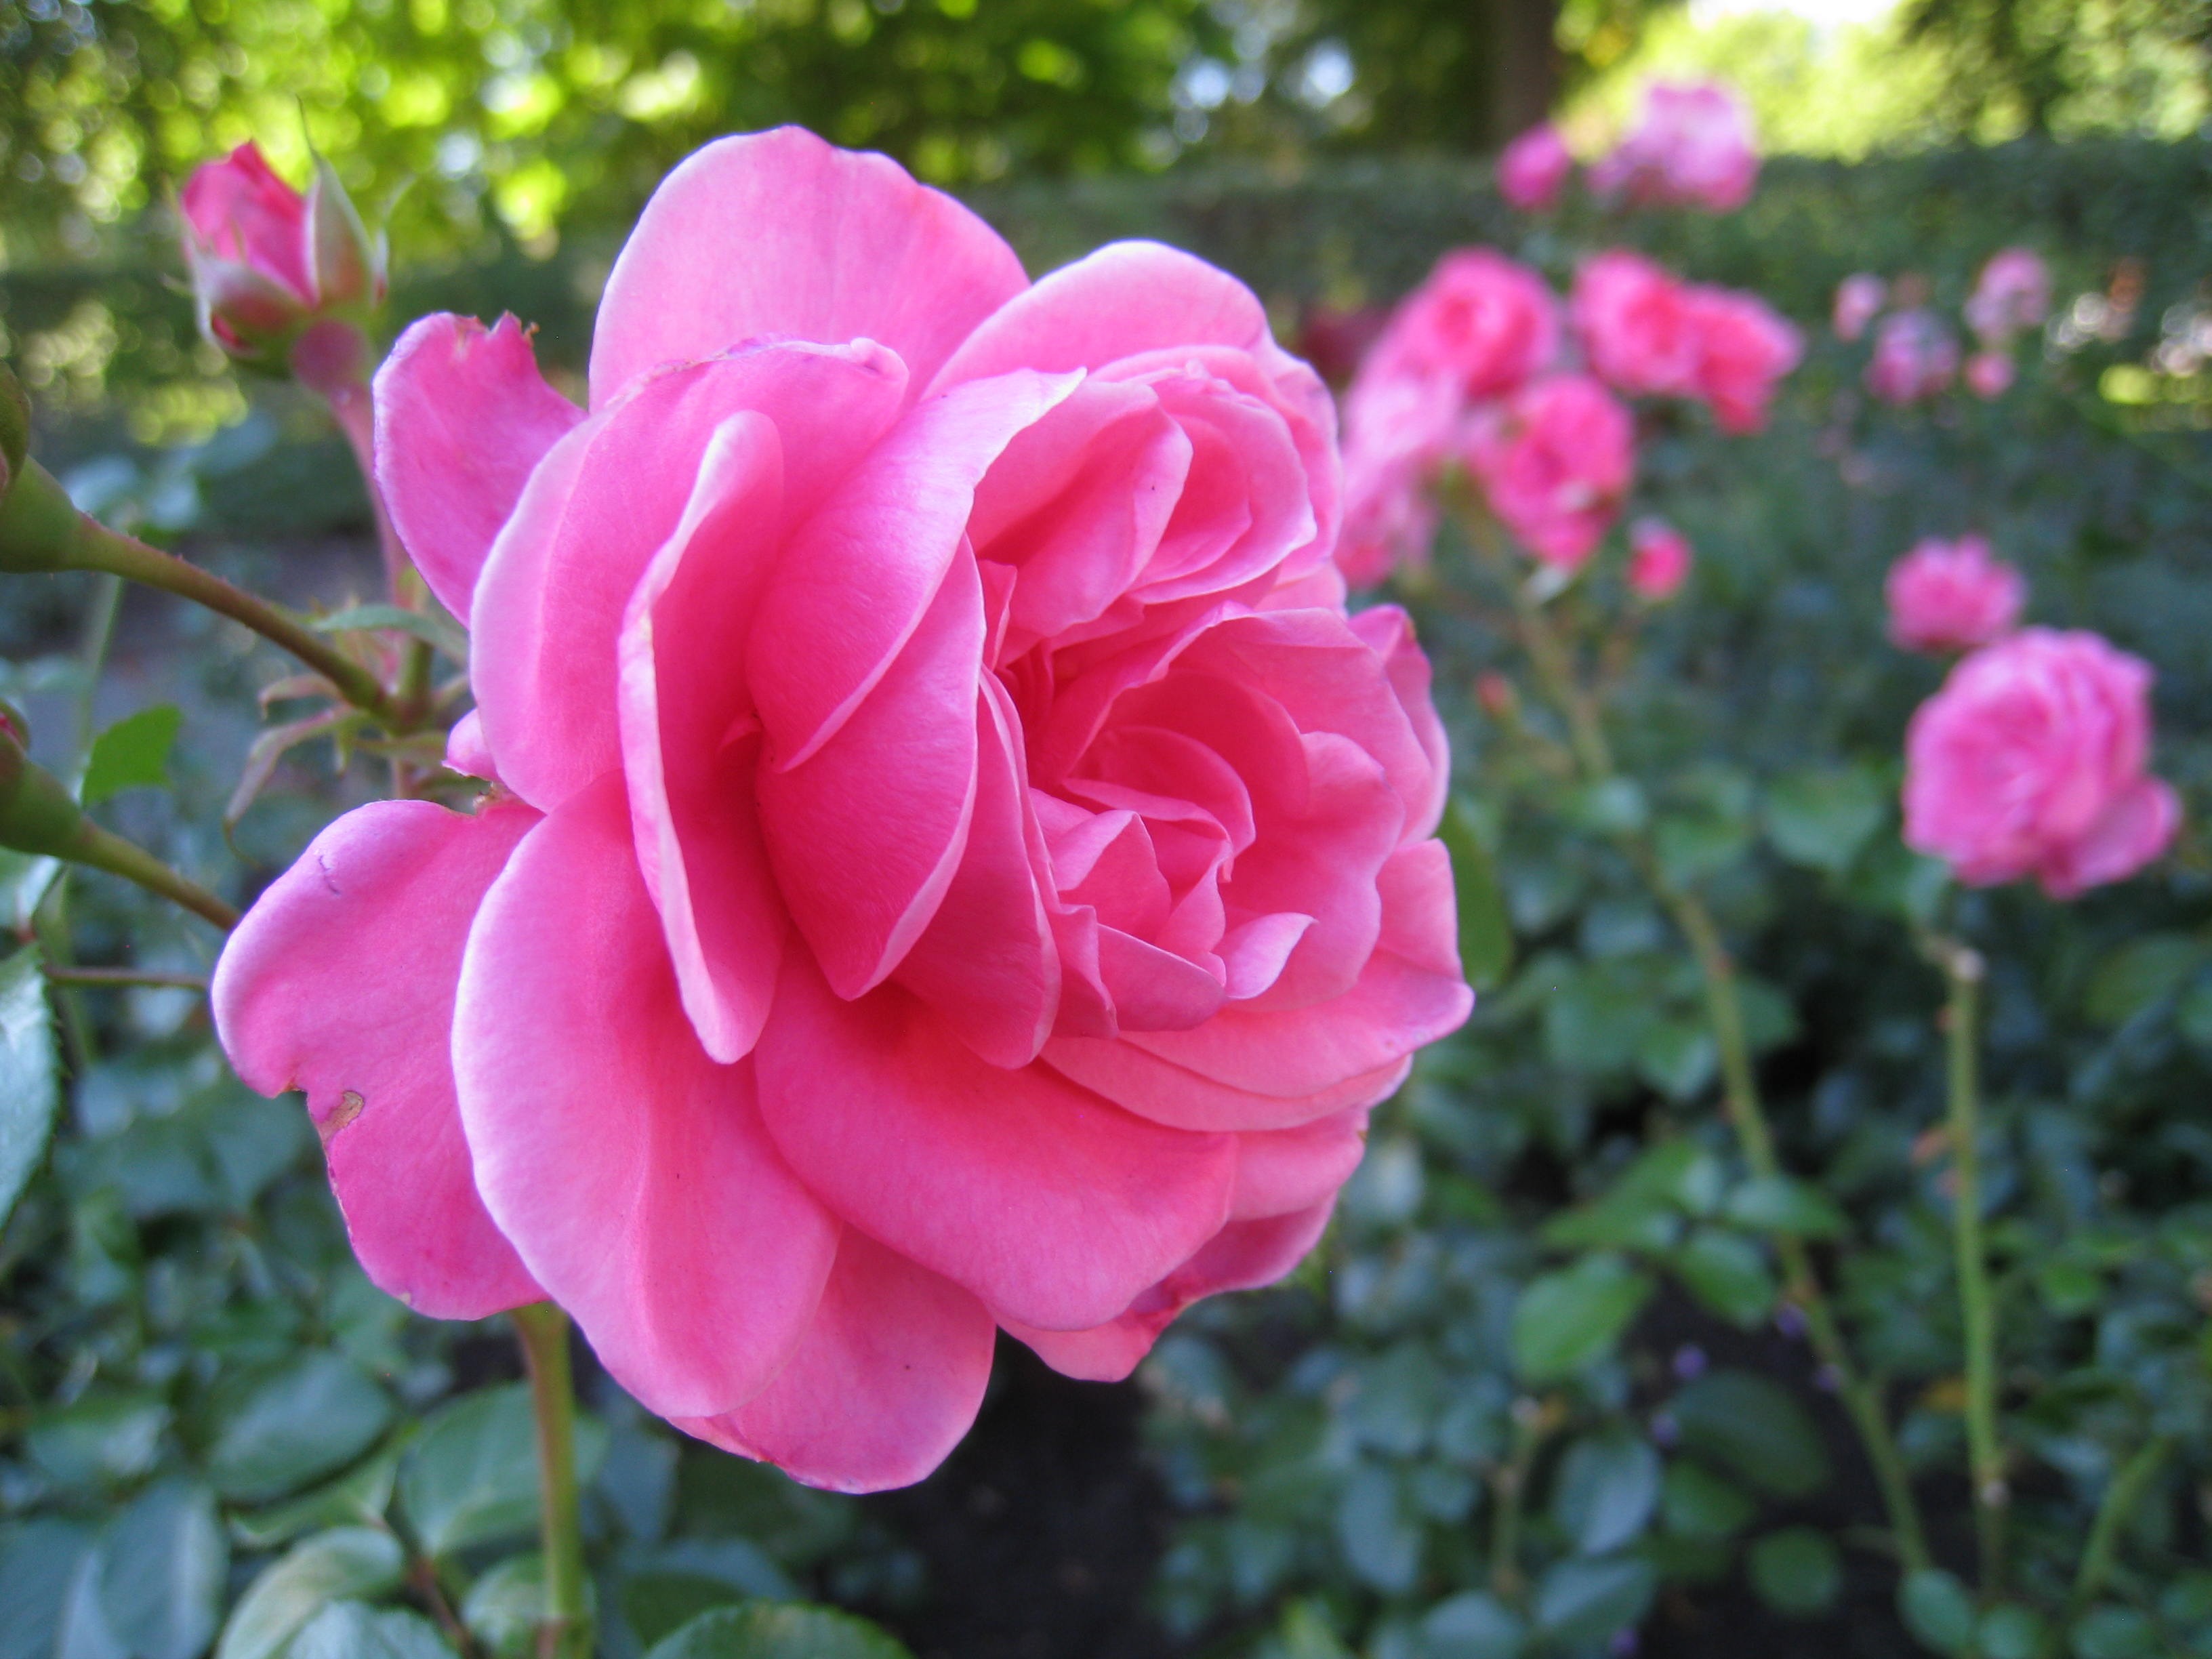
plant, flower, petal, summer, foliage, rose, green, park, botany, pink, flora, roses, shrub, floribunda, flowering plant, garden roses, rose family, land plant, rosa centifolia, rose order, rosa gallica, pink dream